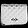
Label: Bag